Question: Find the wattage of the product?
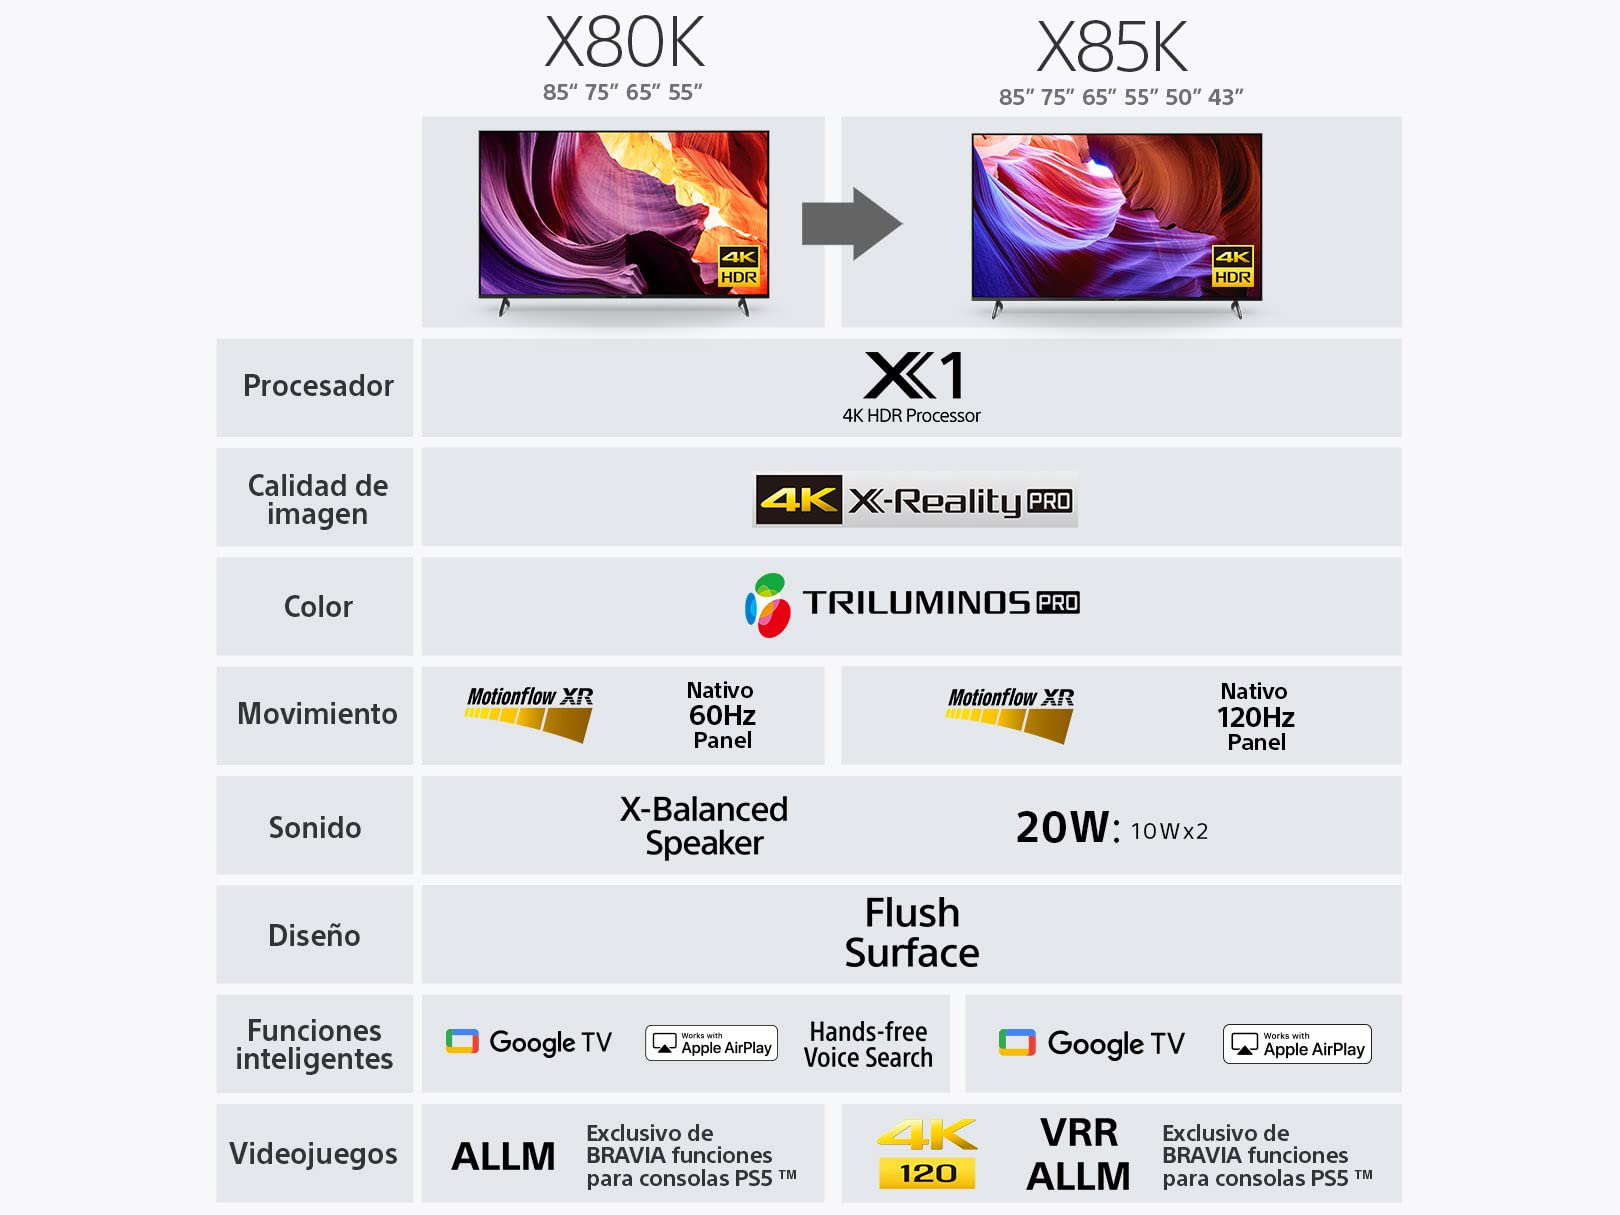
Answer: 10.0 watt